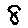
Label: 8